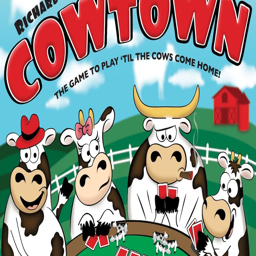
the game to playtil the cows come home .